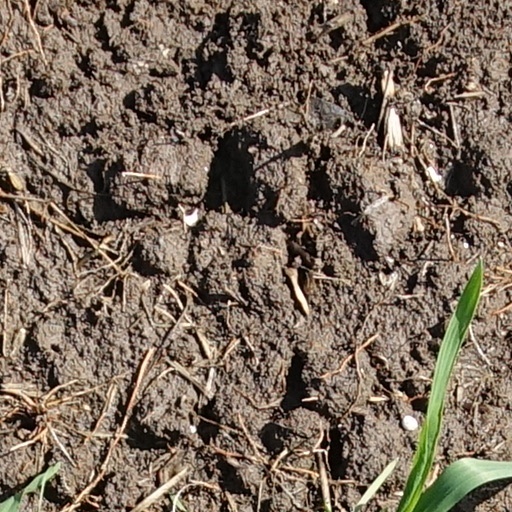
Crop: wheat